List of speakers of the Parliament of the French Community of Belgium

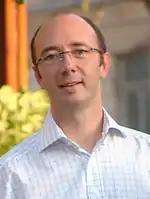
Incumbent speaker Rudy Demotte

This article contains a list of speakers of the Parliament of the French Community of Belgium.